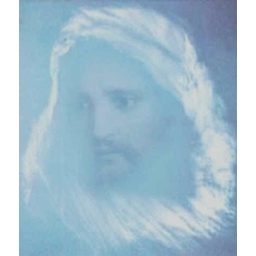
A cloud that was photographed in the US in the 60s believed by many people to contain the face of Jesus Christ.